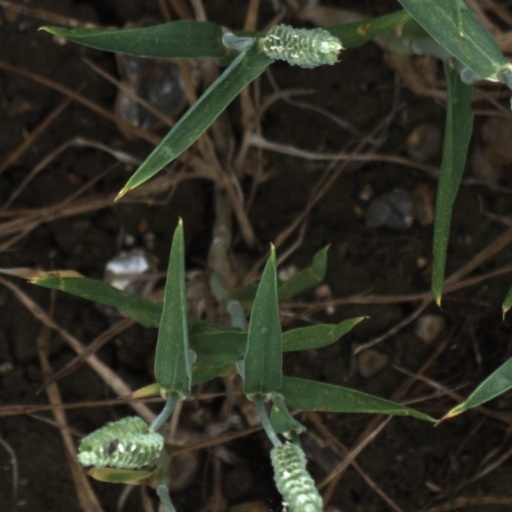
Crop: wheat